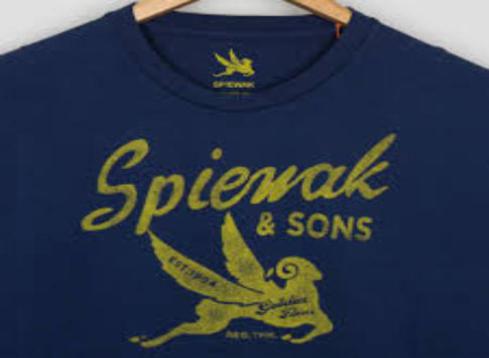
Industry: Clothes